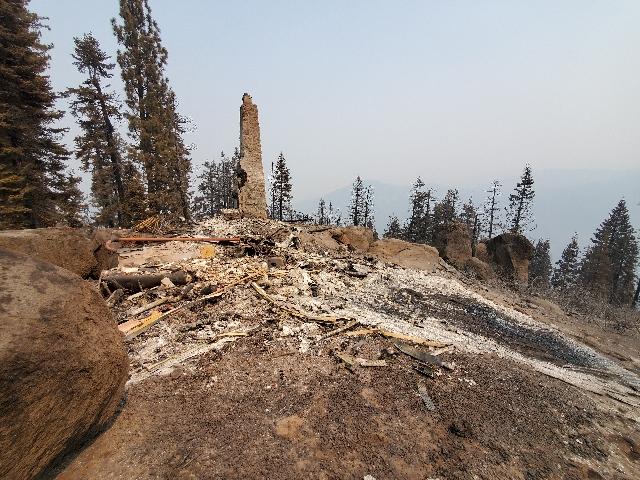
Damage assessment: destroyed